Jean Giraud

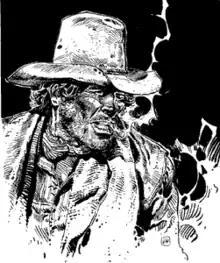

The Lieutenant Blueberry character, whose facial features were based on those of the actor Jean-Paul Belmondo, was created in 1963 by Charlier (scenario) and Giraud (drawings) for "Pilote." While the "Fort Navajo" series had originally been intended as an ensemble narrative, it quickly gravitated towards having Blueberry as its central figure. His featured adventures, in what was later called the "Blueberry" series, may be Giraud's best known work in native France and the rest of Europe, before later collaborations with Alejandro Jodorowsky. The early Blueberry comics used a simple line drawing style similar to that of Jijé, and standard Western themes and imagery (specifically, those of John Ford's US Cavalry Western trilogy, with Howard Hawk's 1959 "Rio Bravo" thrown in for good measure for the sixth, one-shot title "The Man with the Silver Star"), but gradually Giraud developed a darker and grittier style inspired by, firstly the 1970 Westerns "Soldier Blue" and "Little Big Man" (for the "Iron Horse" story-arc), and subsequently by the Spaghetti Westerns of Sergio Leone and the dark realism of Sam Peckinpah in particular (for the "Lost Goldmine" story-arc and beyond). With the fifth album, "The Trail of the Navajos", Giraud established his own style, and after both editorial control and censorship laws were loosened in the wake of the May 1968 social upheaval in France – the former in no small part due to the revolt key comic artists, Giraud chief among them, staged a short time thereafter in the editorial offices of Dargaud, the publisher of "Pilote", demanding and ultimately receiving more creative freedom from editor-in-chief René Goscinny – the strip became more explicitly adult, and also adopted a thematically wider range. The first "Blueberry" album penciled by Giraud after he had begun publishing science fiction as Mœbius, "Nez Cassé" ("Broken Nose"), was much more experimental than his previous Western work. While the editorial revolt at Dargaud had effectively become the starting point of the emancipation of the French comic world, Giraud admitted that it also had caused a severe breach in his hitherto warm relationship with the conservative Goscinny, which never fully mended.